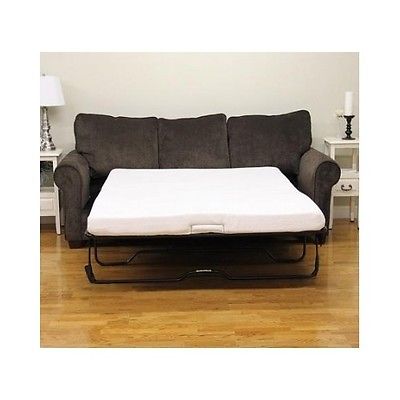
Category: sofa